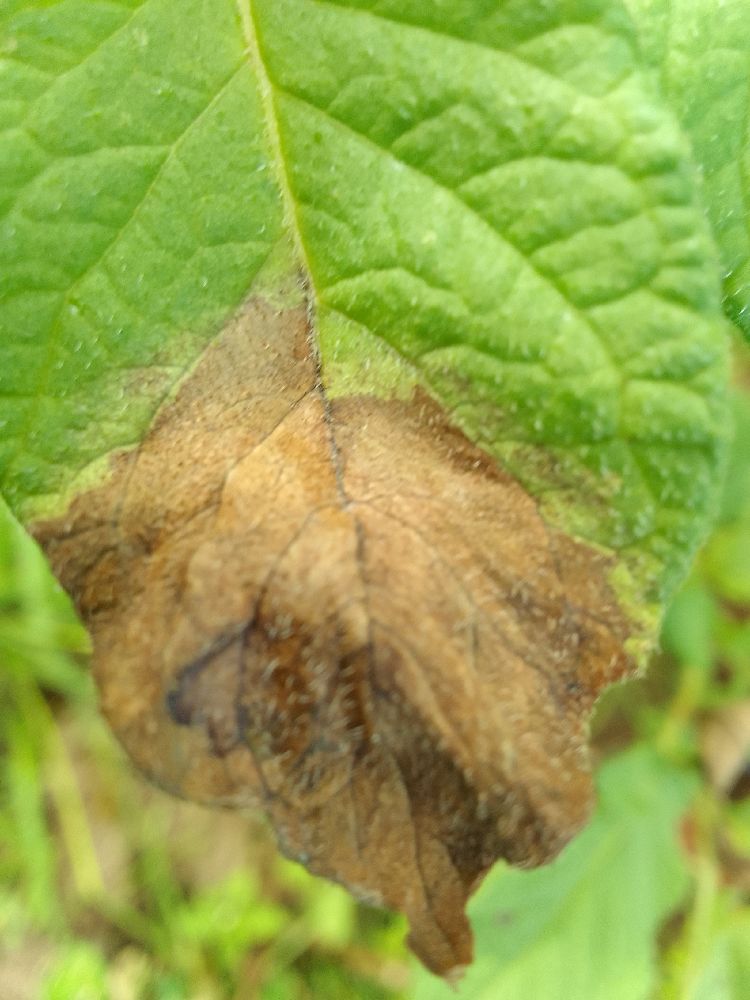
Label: Late blight